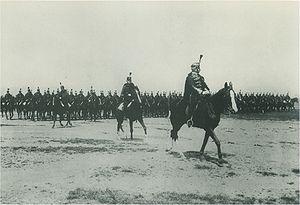
Les Hussards Impériaux et Royaux constituent, avec les Uhlans et les Dragons Impériaux et Royaux, la cavalerie austro-hongroise, de 1867 à la chute de l'empire en 1918, tant dans l'armée commune que dans la Honvéd où ils sont appelés Hussards Royaux Hongrois.